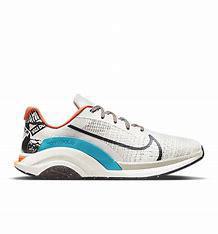
Brand: Nike
Model: Zoomx Superrep Surge